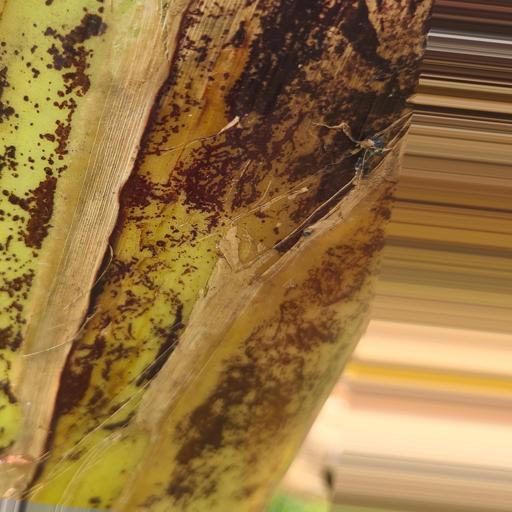
Label: bract_mosaic_virus